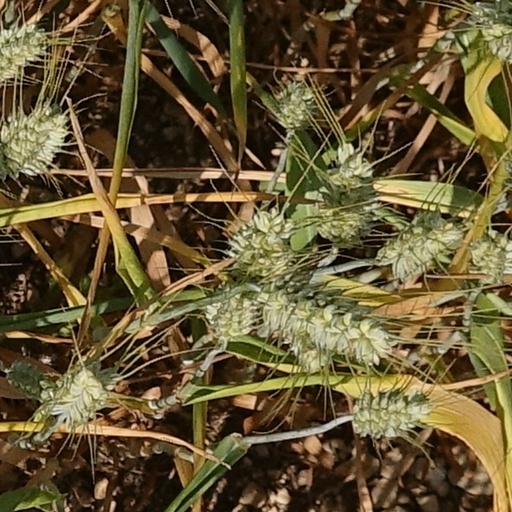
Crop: wheat